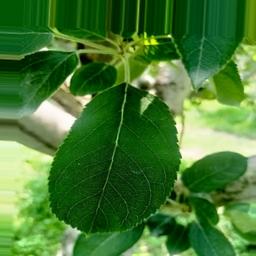
Label: Healthy